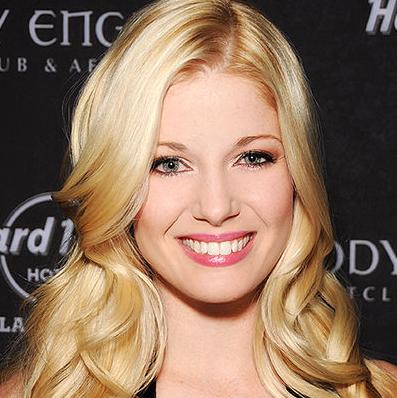
Age: 27